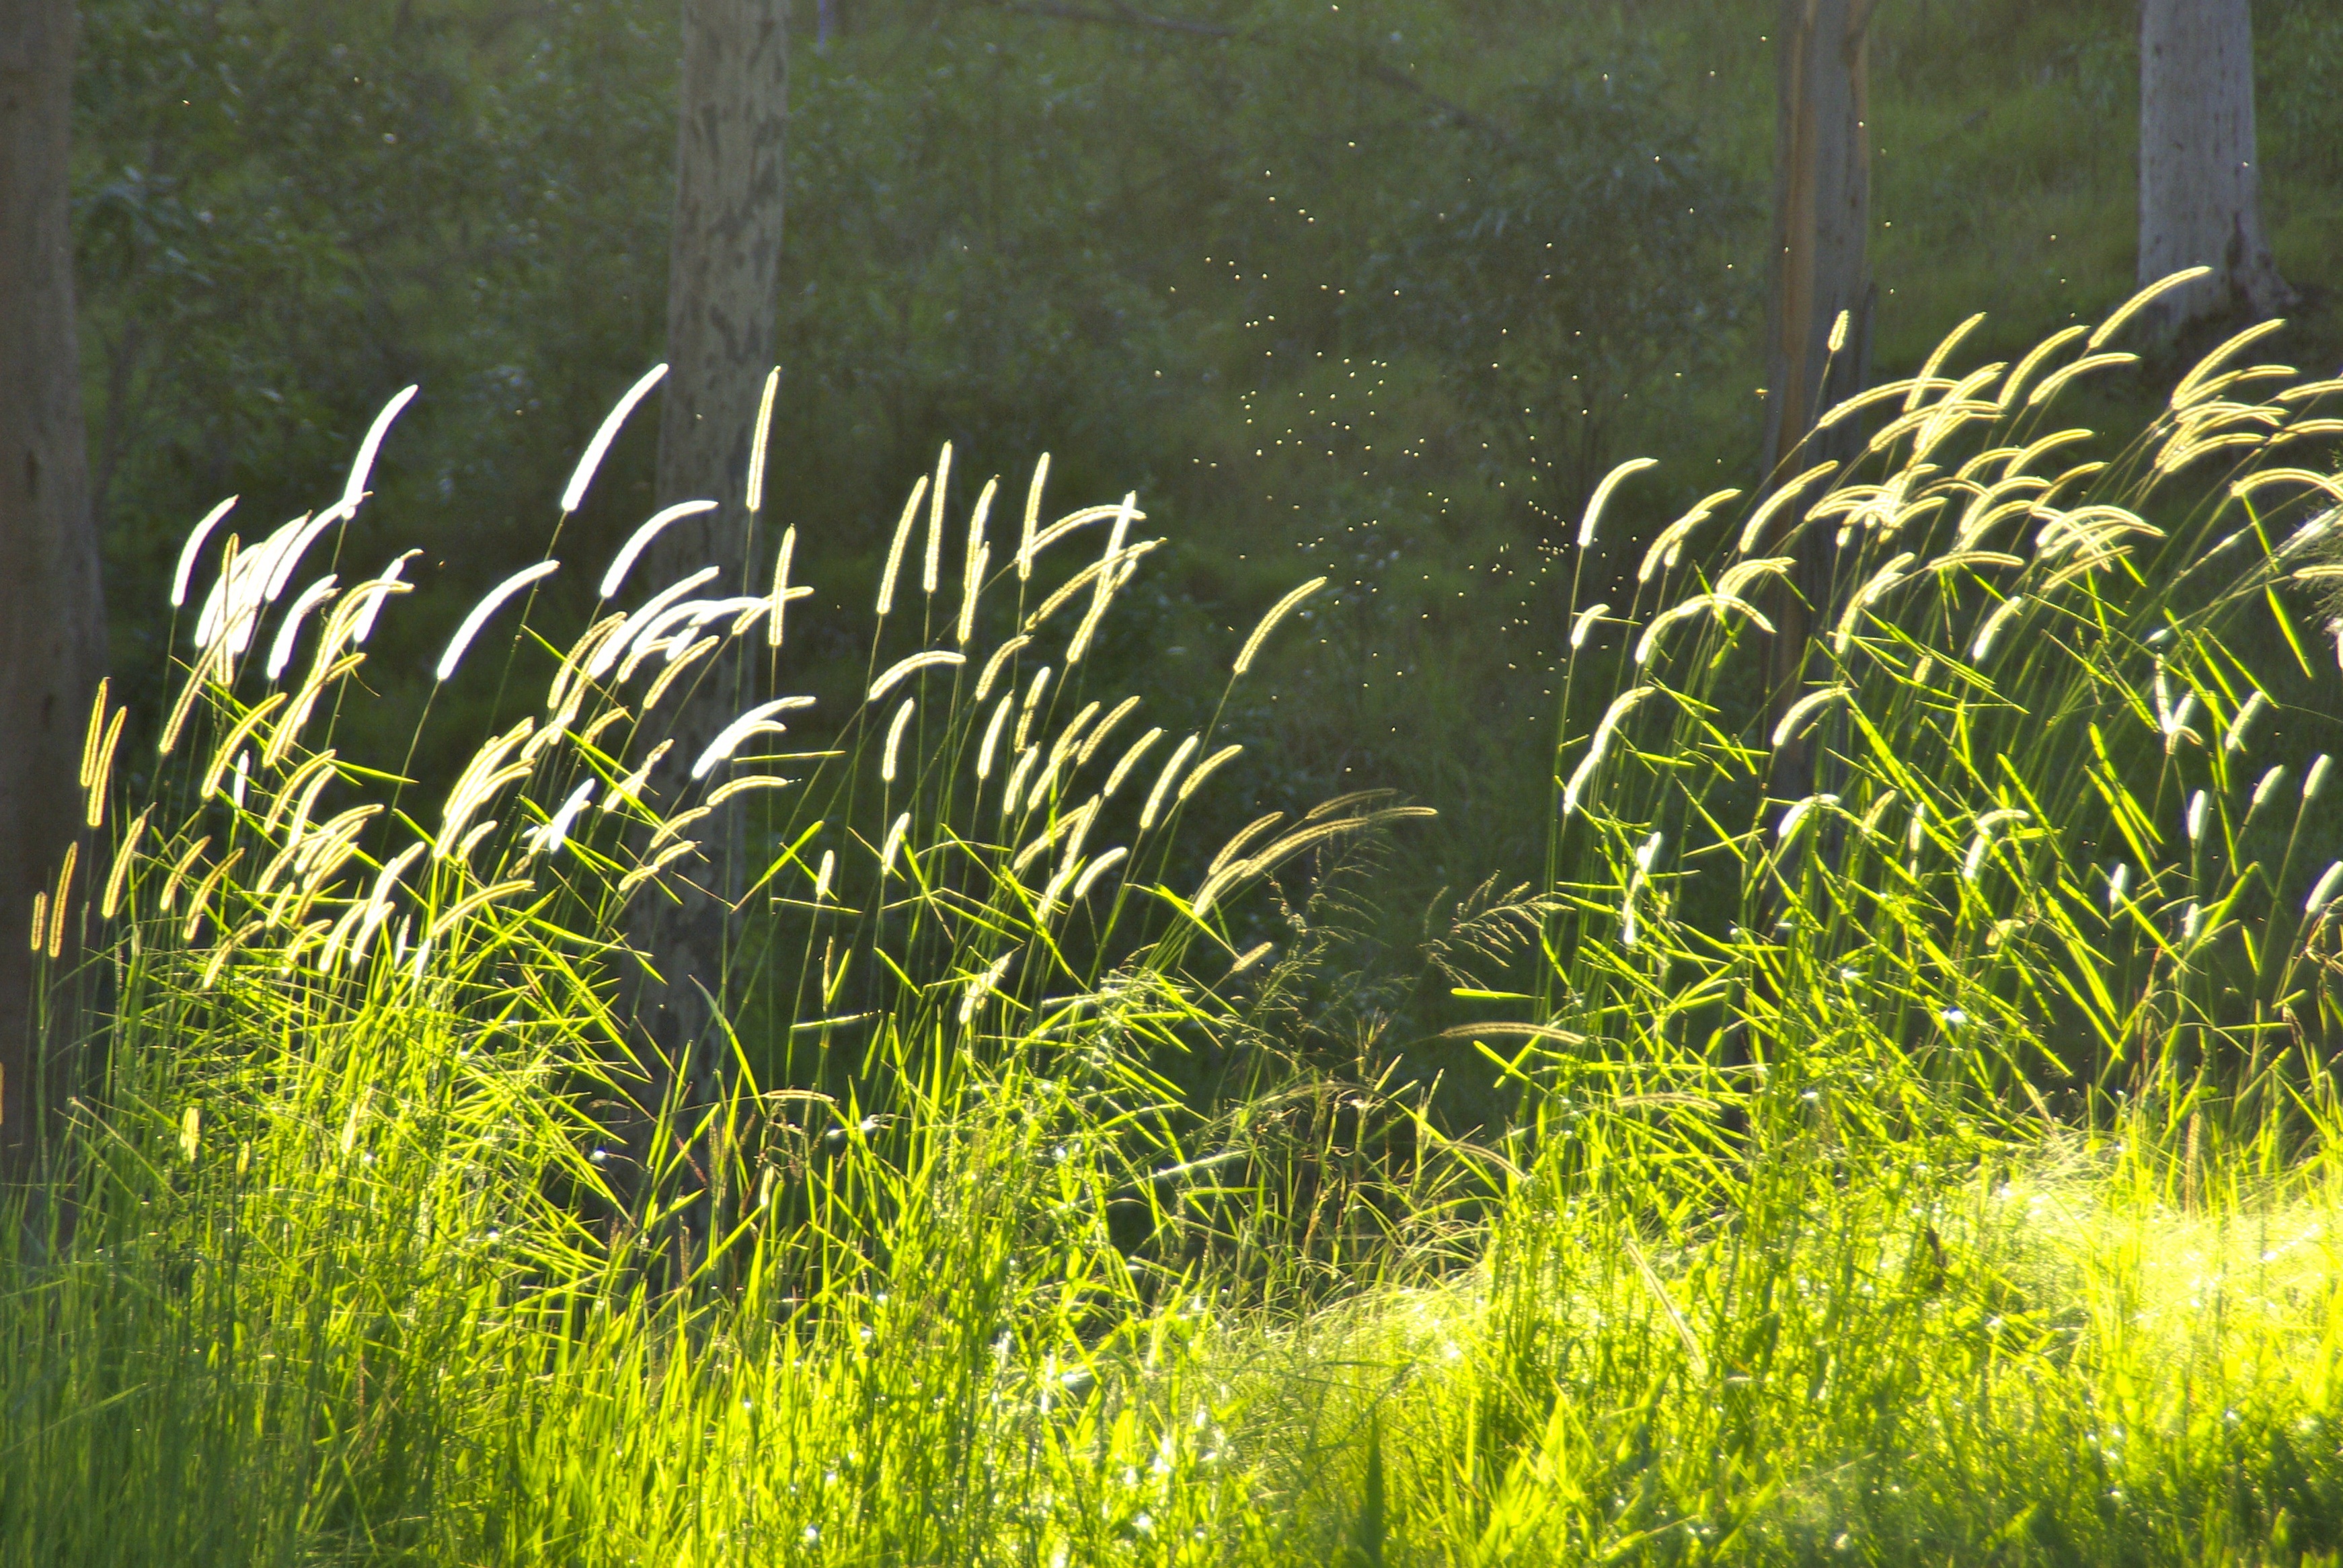
landscape, nature, grass, outdoor, branch, light, plant, field, lawn, meadow, prairie, sunlight, leaf, flower, green, pasture, natural, fresh, botany, garden, flora, outdoors, grassland, vegetation, wetland, scene, woodland, habitat, ecosystem, natural environment, grass family